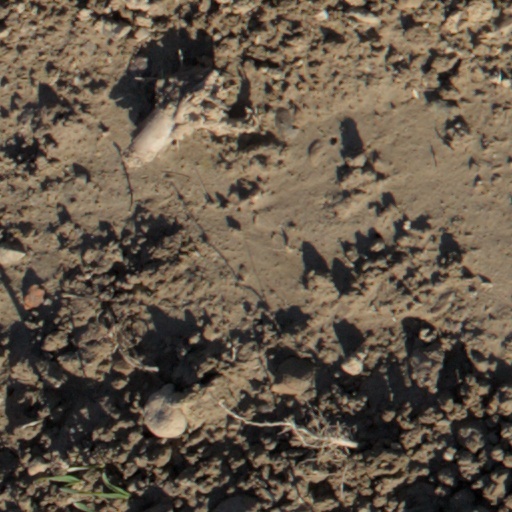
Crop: wheat